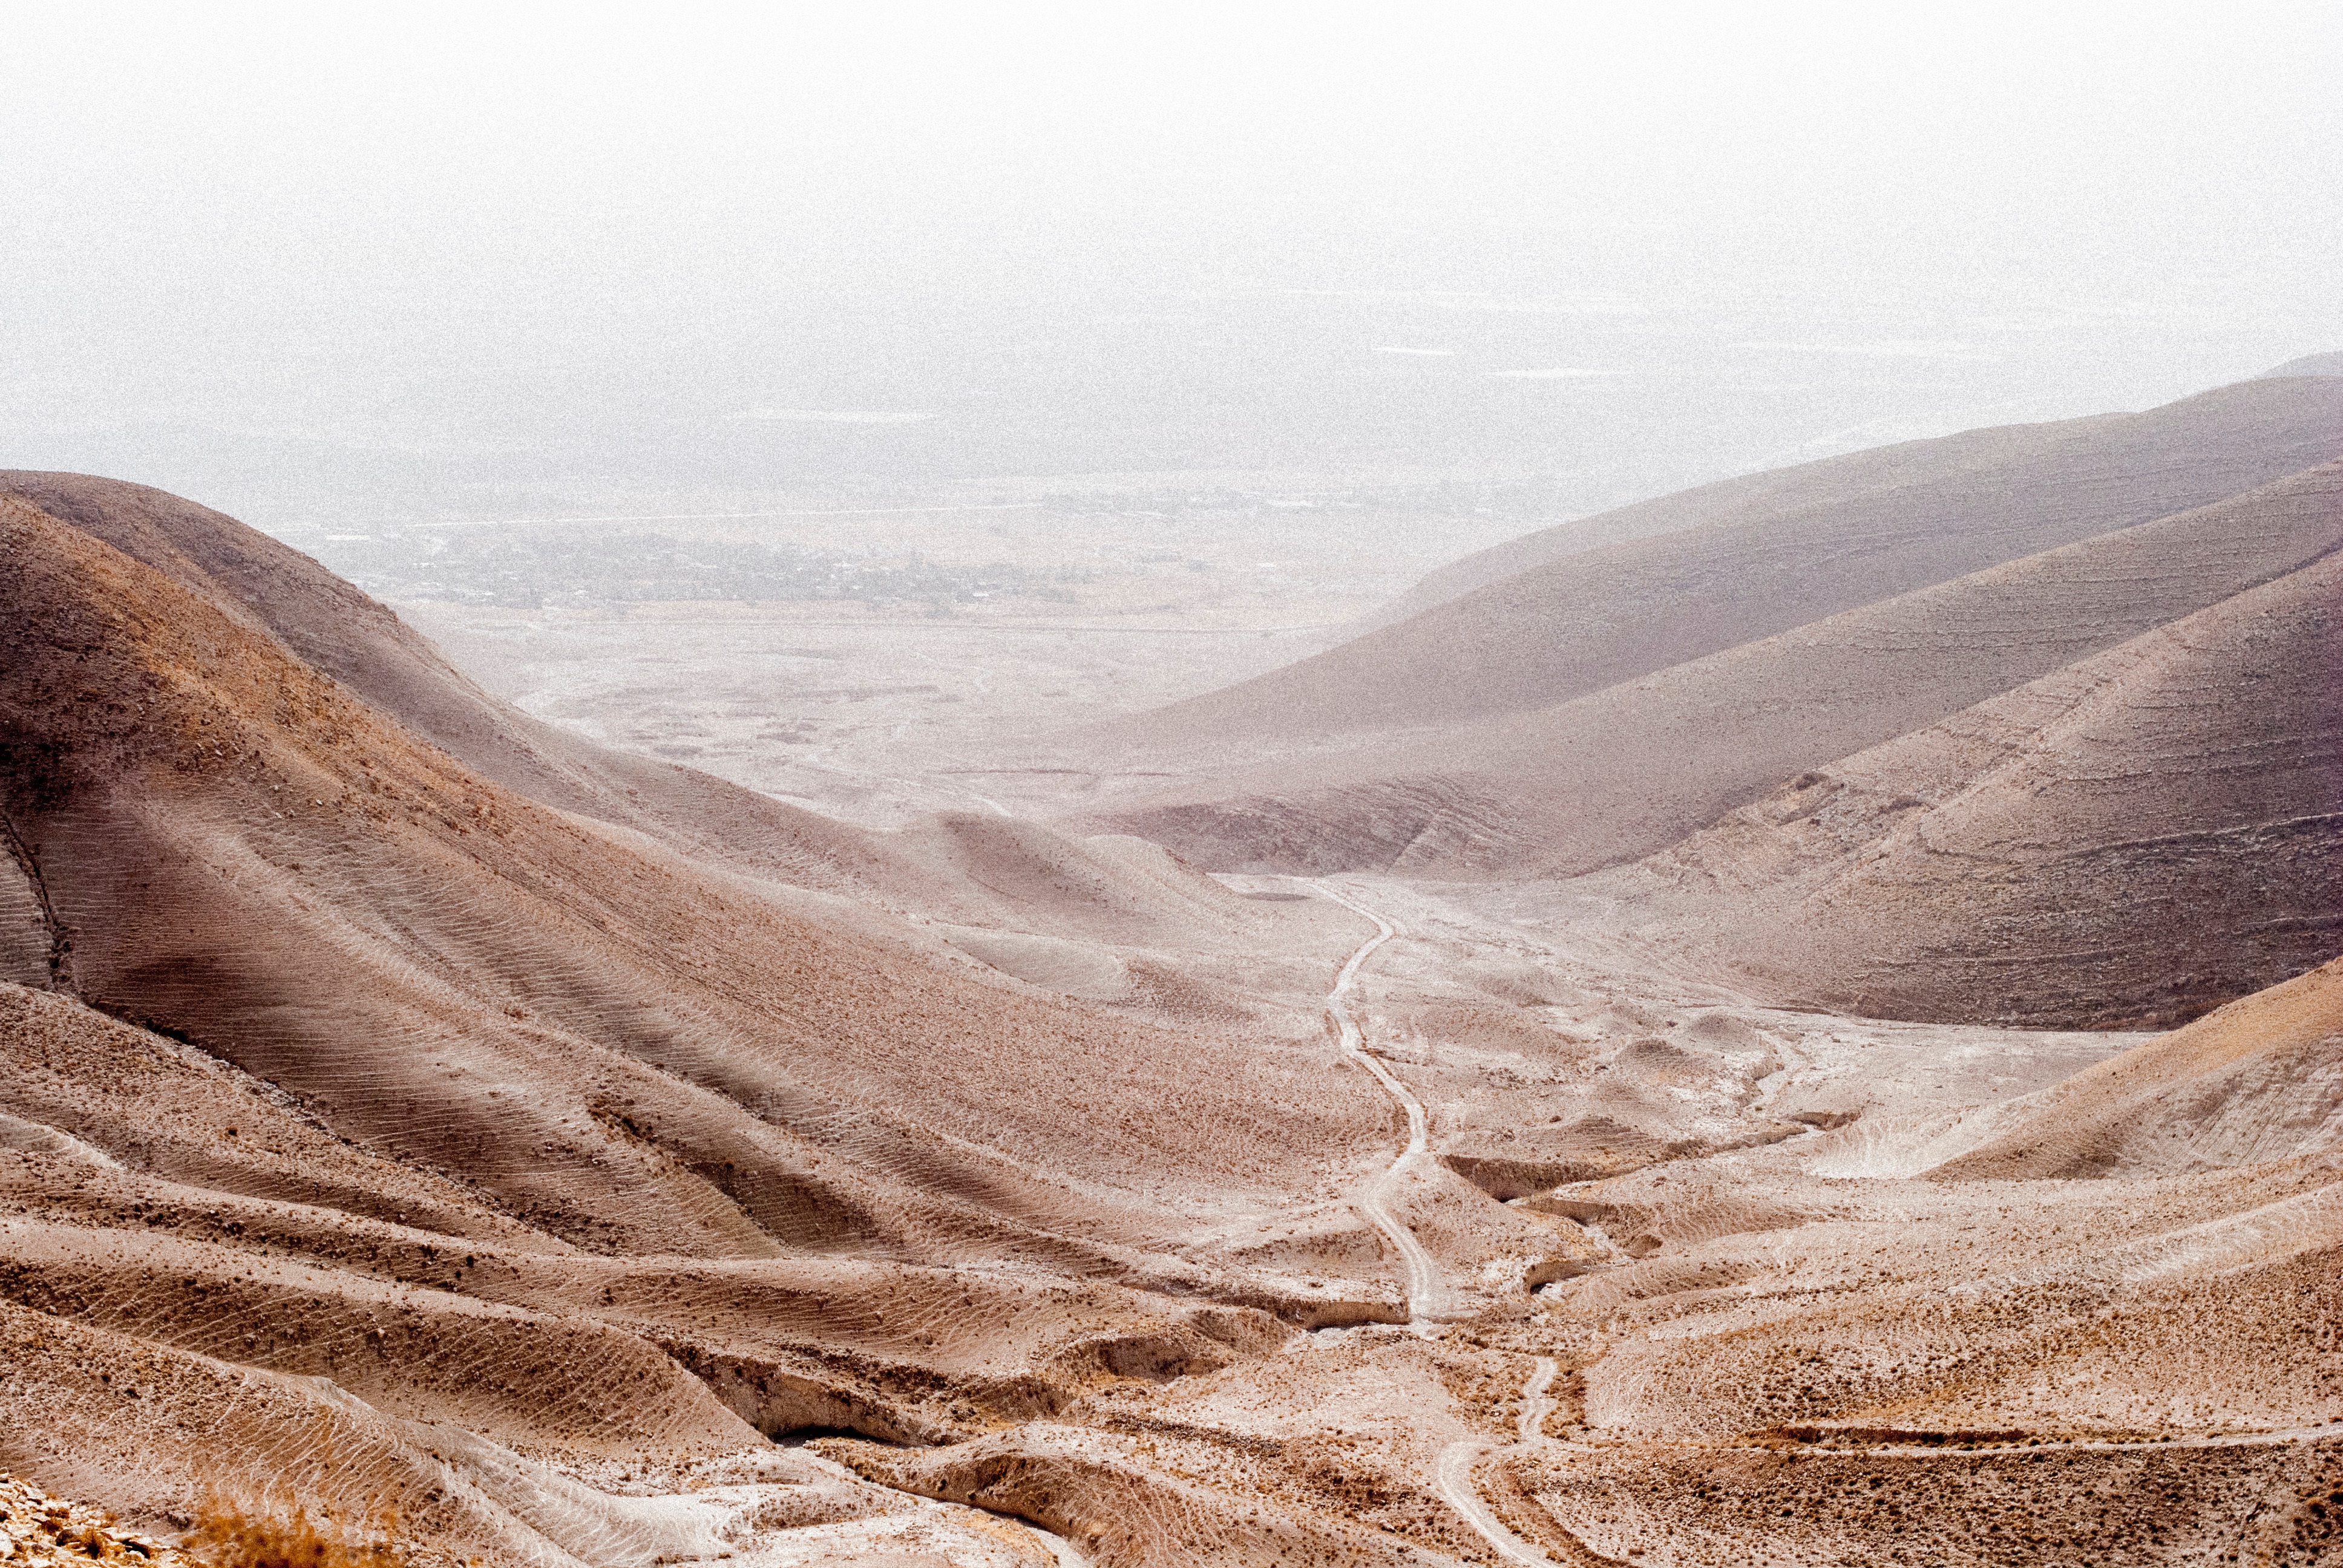
landscape, sand, rock, wilderness, mountain, hill, desert, valley, geology, badlands, plateau, wadi, steppe, landform, natural environment, geographical feature, aeolian landform, mountainous landforms